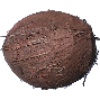
Label: Cocos 1